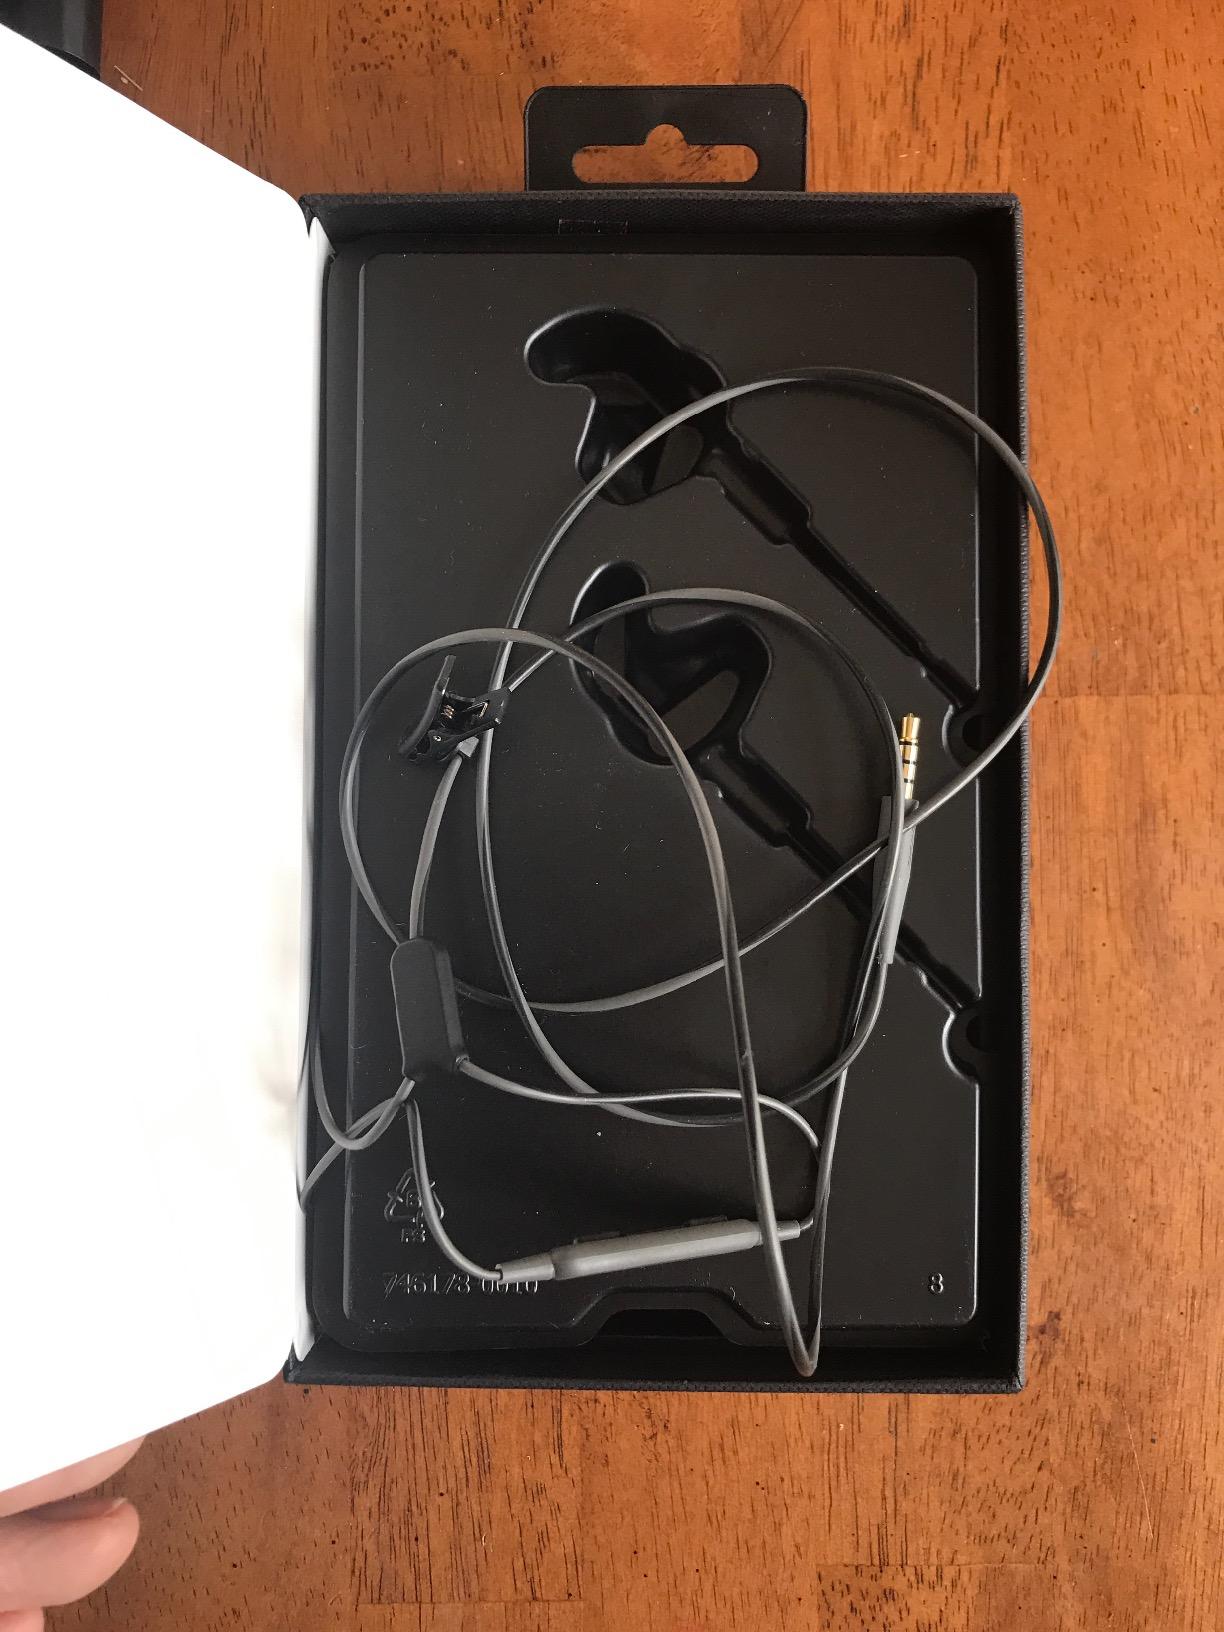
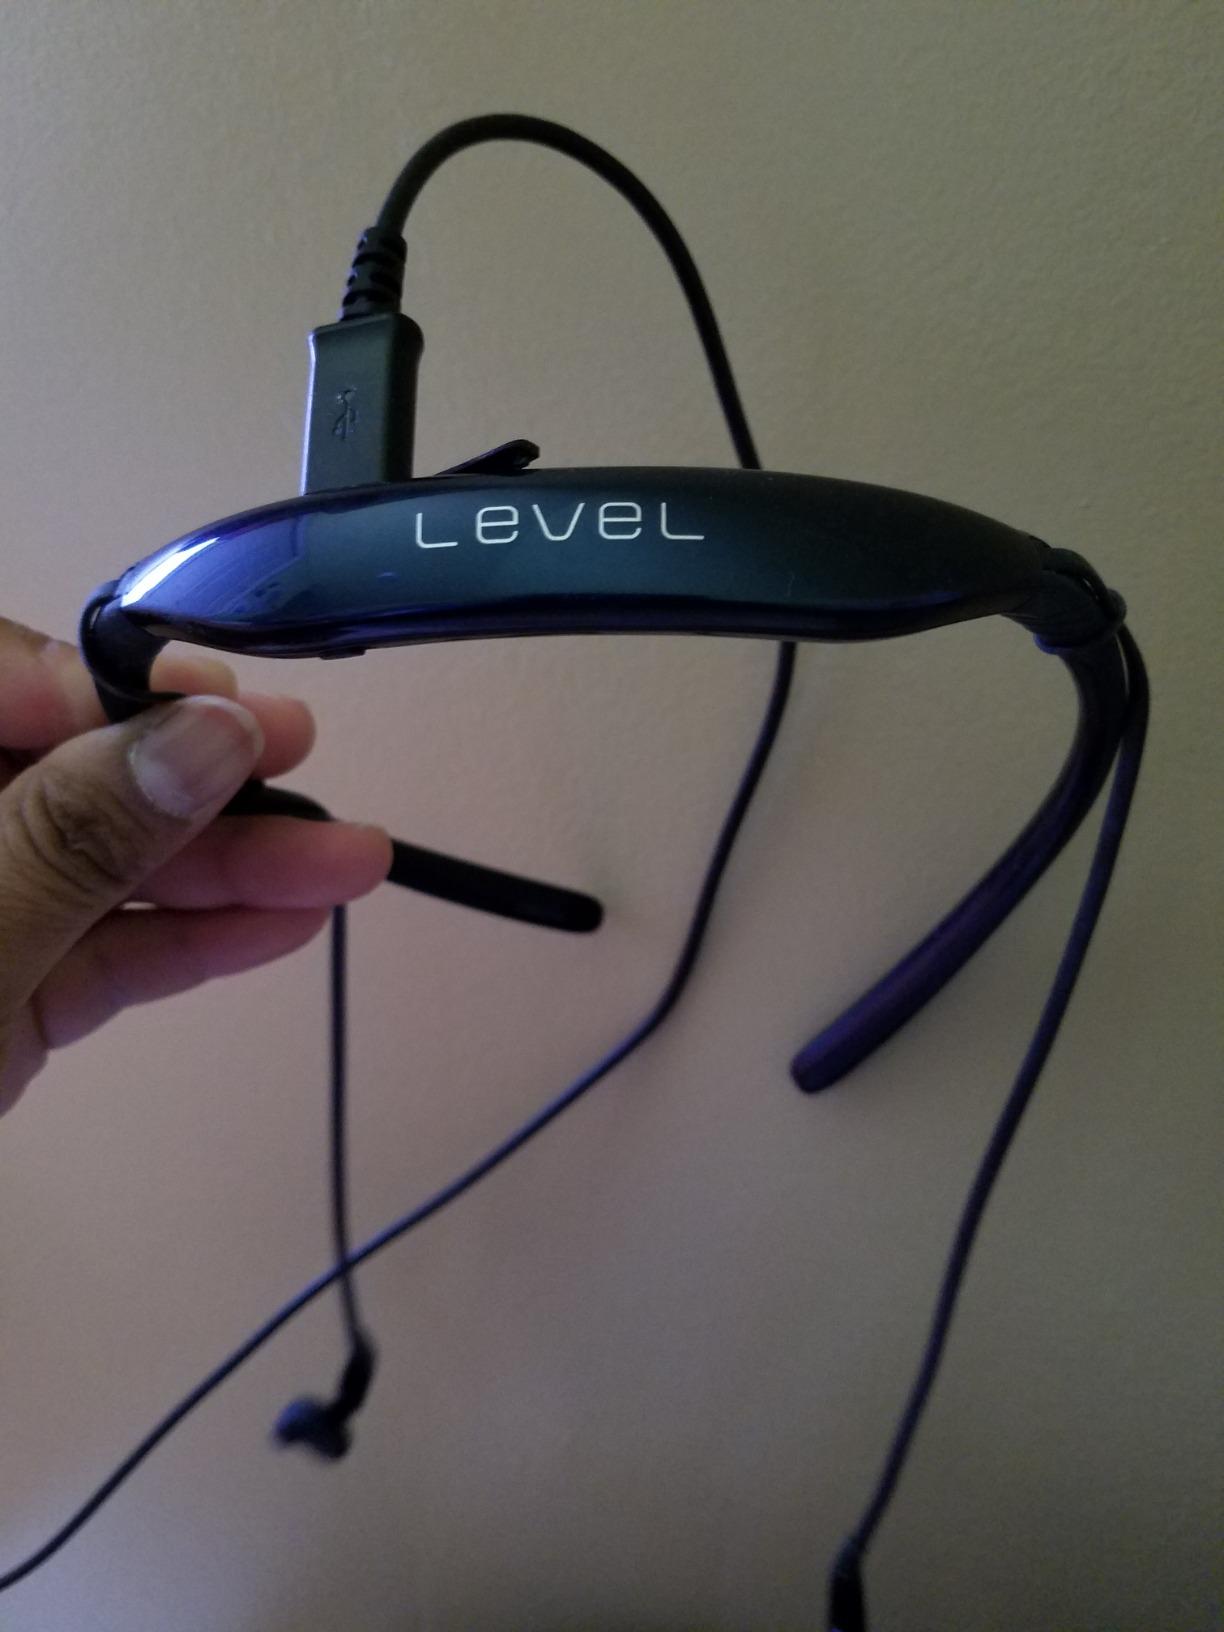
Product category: headphones
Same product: no